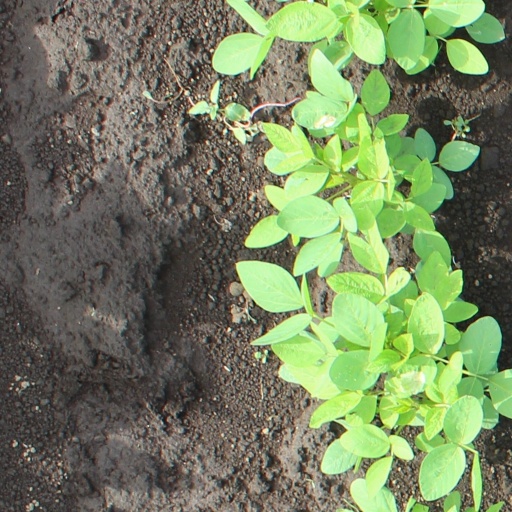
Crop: soybean